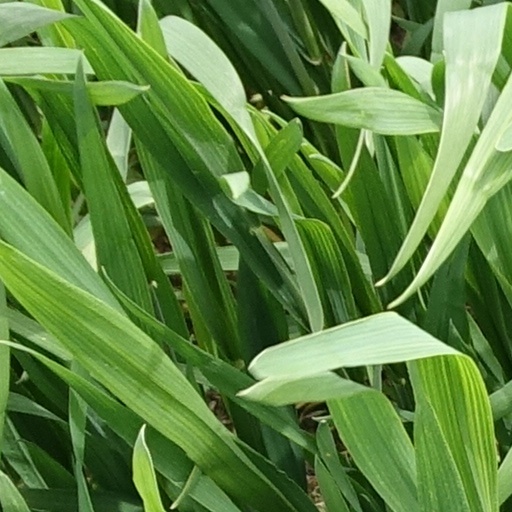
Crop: wheat